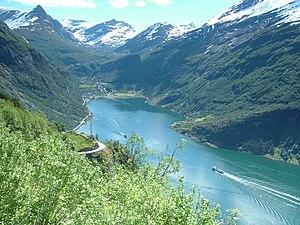
Les fjords de l'Ouest de la Norvège sont le nom commun donné à deux fjords de Norvège inscrits au patrimoine mondial de l'UNESCO : le Geirangerfjord et le Nærøyfjord.